Issa (clan)

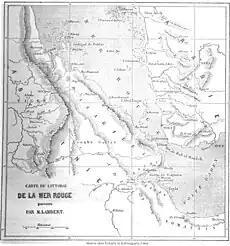

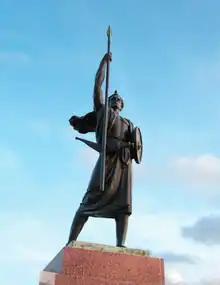
Issa military hero Ali Kalageeye

In the tumultuous era of warring Afar tribes, the Weima Danakil emerge as a prominent group maintaining a force of approximately 100 Somali archers, acting as mercenaries for various northwestern tribes, mostly the Issa. Despite attempts at assimilation, they steadfastly preserve their Somali language and prefer to intermarry within their own community, avoiding mixing with the Danakil at that time. Interestingly, the Danakil consider shooting to be unlawful and thus rely on the skilled Somalis to fulfill this role.